W. C. Fields

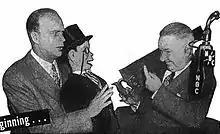
Edgar Bergen and Charlie McCarthy with Fields on "The Chase and Sanborn Hour", c. 1945

Fields married a fellow vaudevillian, chorus girl Harriet "Hattie" Hughes (1879–1963), on April 8, 1900. She became part of Fields's stage act, appearing as his assistant, whom he would blame entertainingly when he missed a trick. Hattie was educated and she tutored Fields in reading and writing during their travels. Under her influence, he became an enthusiastic reader and traveled with a trunk of books, including grammar texts, translations of Homer and Ovid, and works by authors ranging from Shakespeare to Dickens to Twain and P. G. Wodehouse.